Leonard Cohen

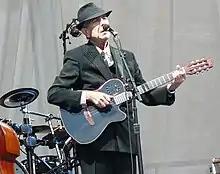
Cohen at Edinburgh Castle, July 2008

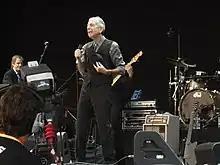
Cohen at Festival Internacional de Benicàssim, July 2008

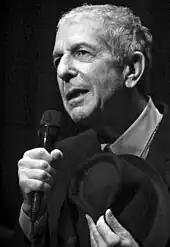
2008 concert tour

The tour began on May 11 in Fredericton, New Brunswick, and was extended until late 2010. The schedule of the first leg in mid-2008 encompassed Canada and Europe, including performances at The Big Chill, the Montreal Jazz Festival, and on the Pyramid Stage at the 2008 Glastonbury Festival on June 29, 2008. His performance at Glastonbury was hailed by many as the highlight of the festival, and his performance of "Hallelujah" as the sun set received a rapturous reception and a lengthy ovation from a packed Pyramid Stage field. He also played two shows in London's O2 Arena.